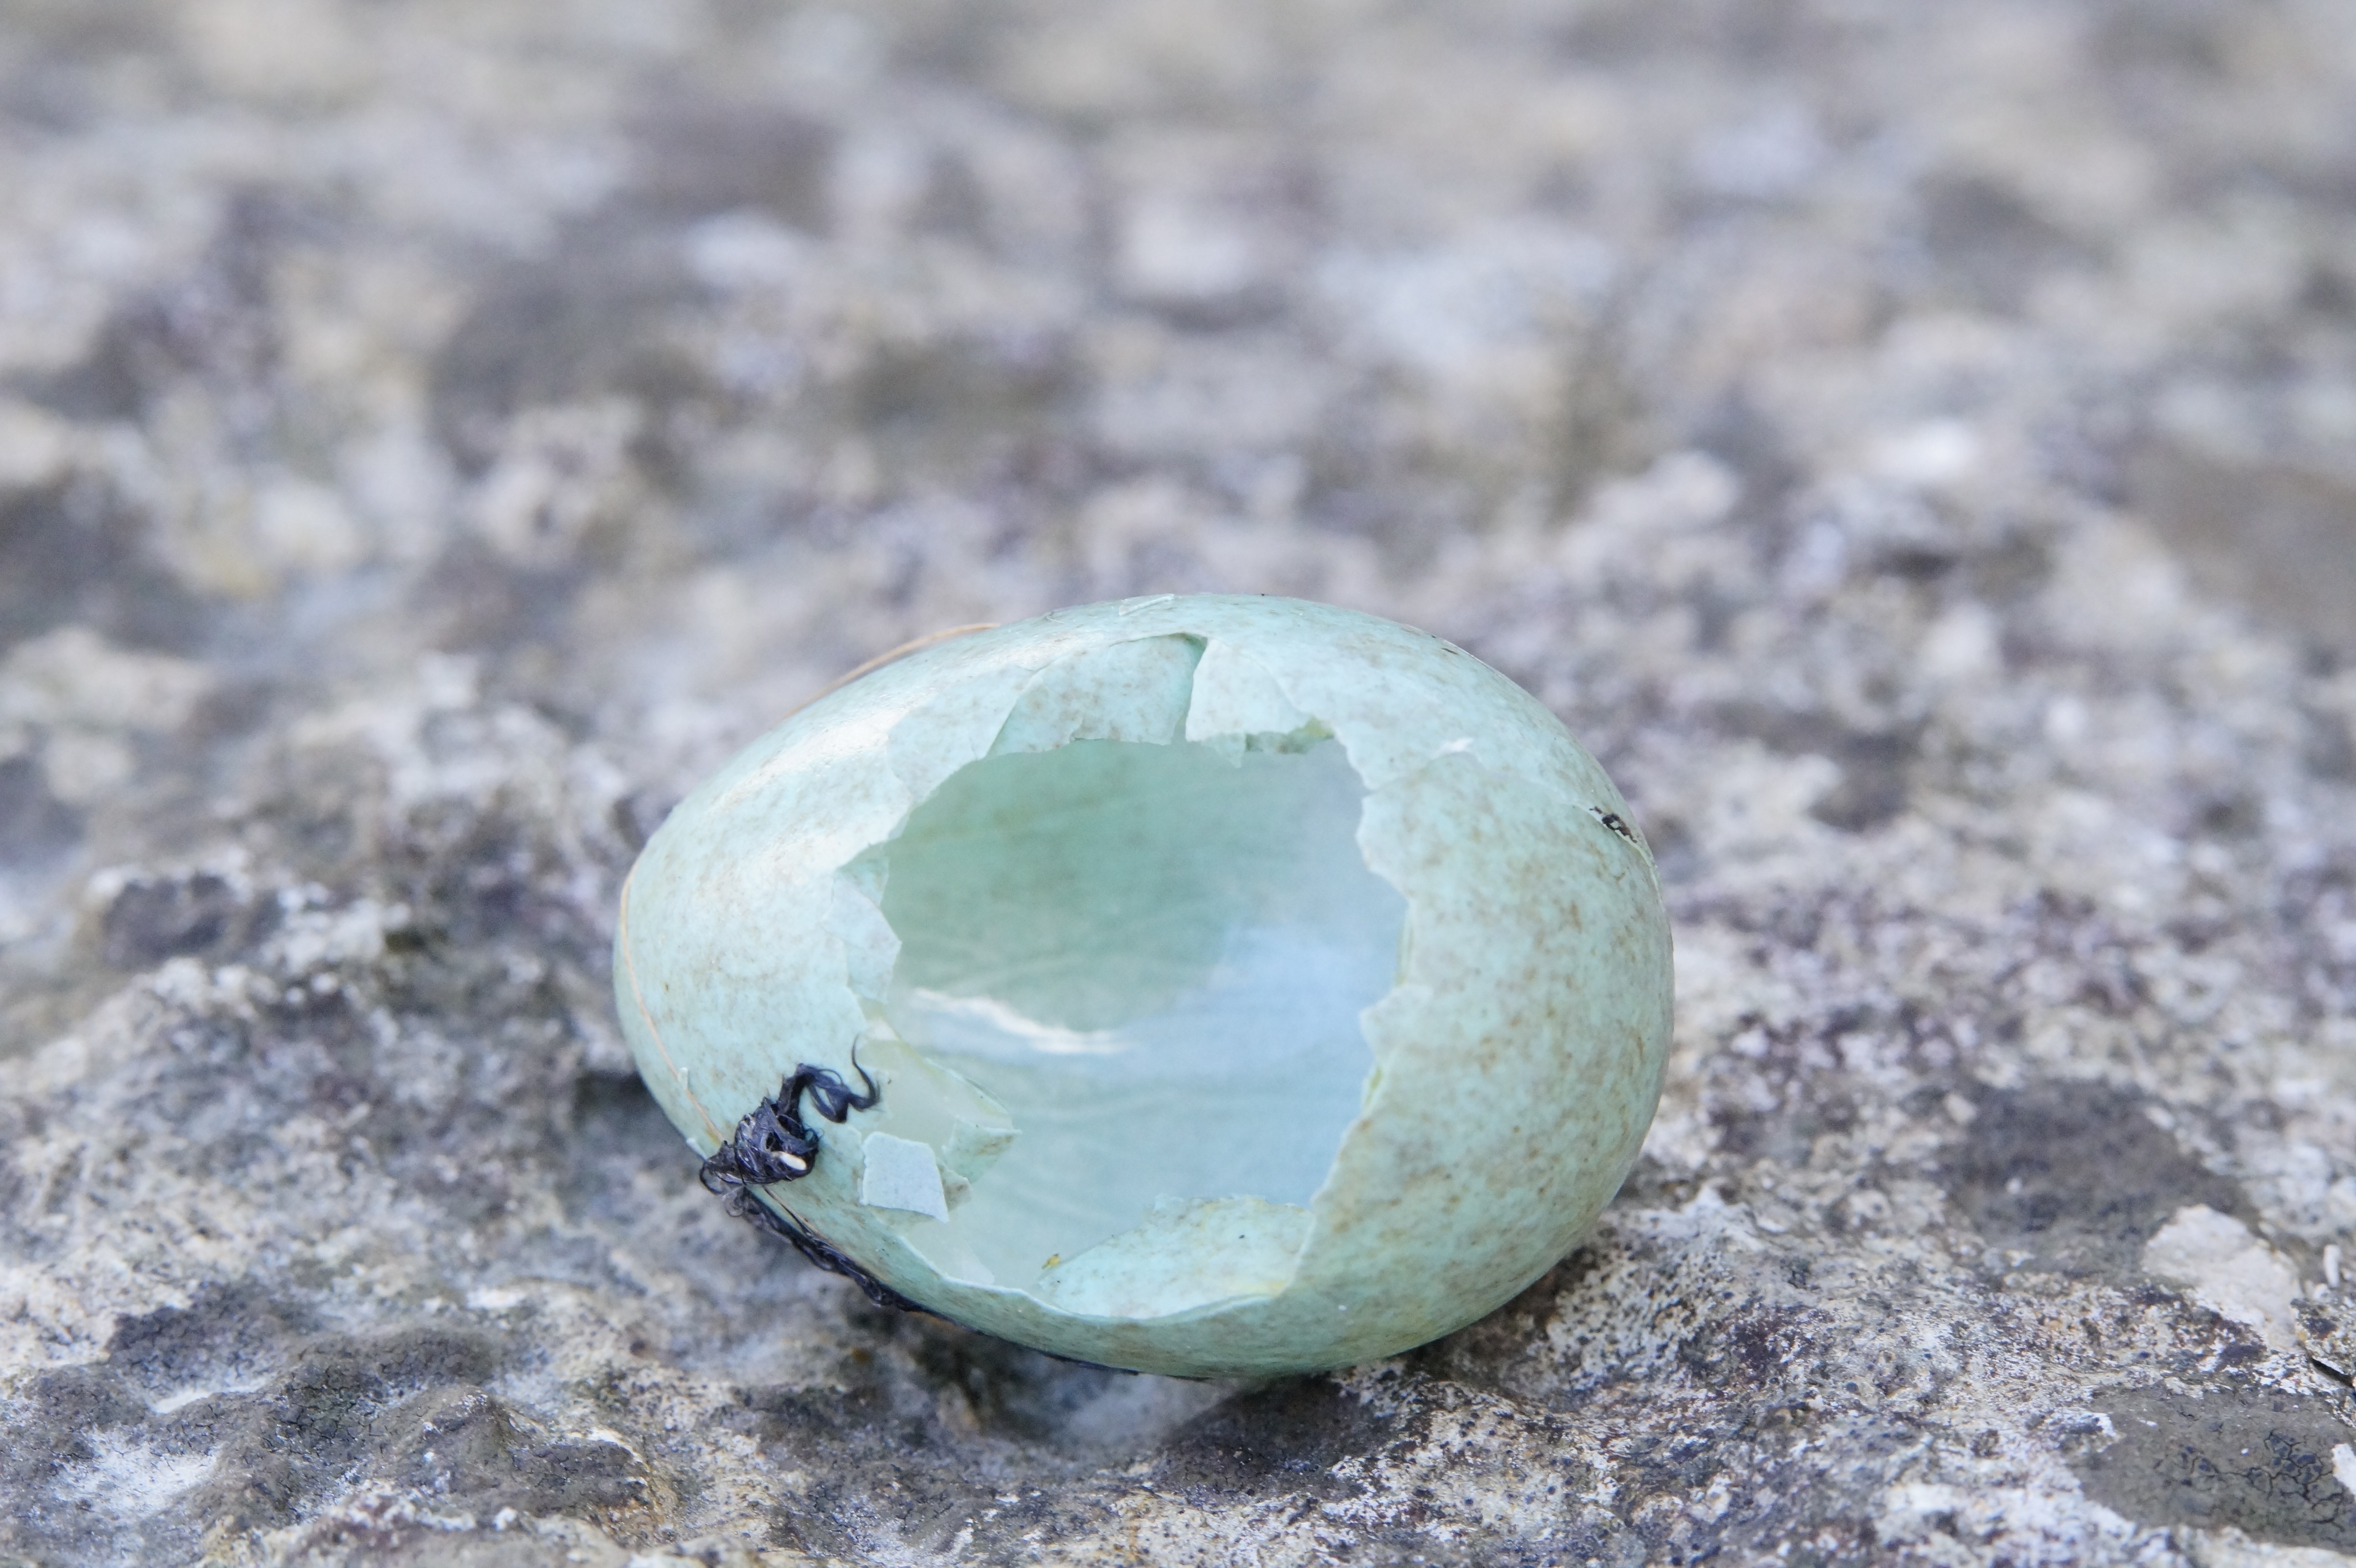
nature, rock, bird, green, broken, shell, egg, jewellery, chicks, blackbird, gemstone, bluish, fr hlingsanfang, hatched, eggshell, fashion accessory, amselei